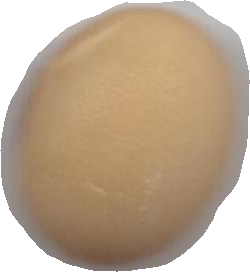
Variety: Anjasmoro